The Lovin' Spoonful

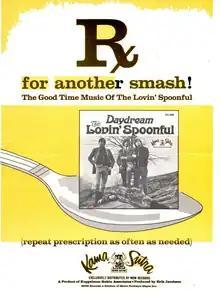
Kama Sutra Records' trade ad for the "Daydream" single fueled press speculation that the band's name alluded to drug use.

On June7 and 8, 1965, the Spoonful performed at Club 47, a folk music club in Cambridge, Massachusetts. Boone remembered feeling hesitant to perform at a club known strictly for folk music, but Sebastian recalled that he and Yanovsky were immediately enthusiastic at the prospect of challenging folk enthusiasts: "Did we want to in that room!... We were going to be face to face with the folkies at last." The band played at the venue at the suggestion of Fritz Richmond, who encouraged the group by pointing to Bob Dylan's recent transition to electrified rock, first heard three months earlier with the release of "Subterranean Homesick Blues", and the newfound popularity of the Byrds, whose folk rock cover of Dylan's song "Mr. Tambourine Man" reached number one in North America that month. The term "folk rock" had been coined in the June12 issue of the American music magazine "Billboard" by the journalist Eliot Tiegel, who used the term principally to describe the music of the Byrds. Tiegel also counted "the Living Spoonfull" as an act working in the New York area with "a folk-rock sound", even though the group had not yet released a record.